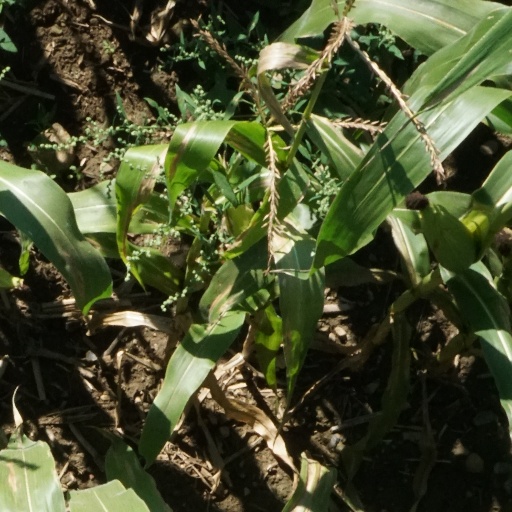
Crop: maize; corn